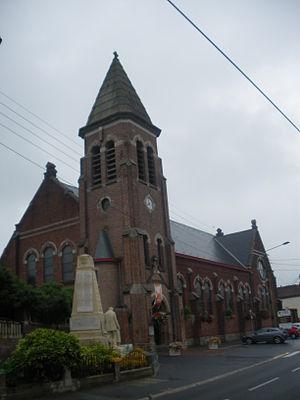
Vue de l'église de Bauvin.
Bauvin est une commune française située dans le département du Nord, en région Hauts-de-France. Bauvin faisait partie de la communauté de communes de la Haute Deûle, en Flandre française, qui a choisi de rejoindre la Métropole européenne de Lille en 2020.